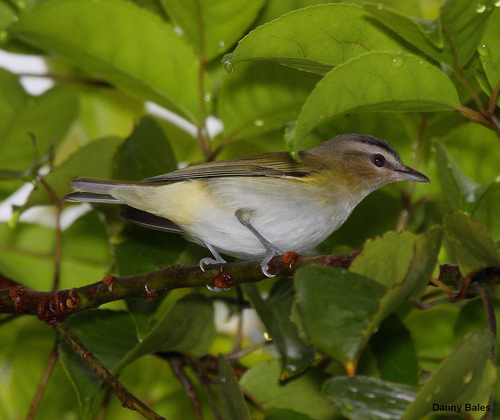
this is a bird with a white belly, yellow tail and a yellow cheek patch.
a small bird with with a black nape and a light brown cheek patch and a grey foot and tarsusa small bird with a yellow neck, a white belly, and dark brown back and crown.
this bird has a speckled belly and breast with a short pointy bill.
this is a white brown with a yellow abdomen and a gray bill
this small bird has a white belly with soft gray brown feathers on its wings and back and a light gray eyebrow stripe.
this bird has a light yellow and white vent ,grey and white breast and belly, and brown, yellow and white secondaries.
this bird has a white abdomen and brown back, with yellow coloring on its breast and under its tail, its head is proportionate to its body.
a small brown bird with a lighter belly, grey tarsus and feet, and a narrow bill.
a bird with a black eyebrow, a white superciliary, and a white belly.
Species: Red Eyed Vireo